Eurovision Song Contest 1999

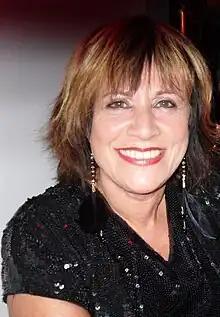
Three-time Eurovision participant Kirsten Siggaard announced the points from Denmark.

Each participating broadcaster appointed a spokesperson who was responsible for announcing, in English or French, the votes for its respective country. As had been the case since the , the spokespersons were connected via satellite and appeared in vision during the broadcast; spokespersons at the 1999 contest are listed below.